Story, Wyoming

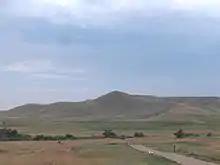
Pilot Hill near Fort Phil Kearnyas seen from U.S. Highway 87

The Sheridan County Airport is 14 miles north of Story, just south of Sheridan, with direct passenger flights available daily to Denver. The other two nearest airports are Worland Muni Airport and Gillette-Campbell County Airport.